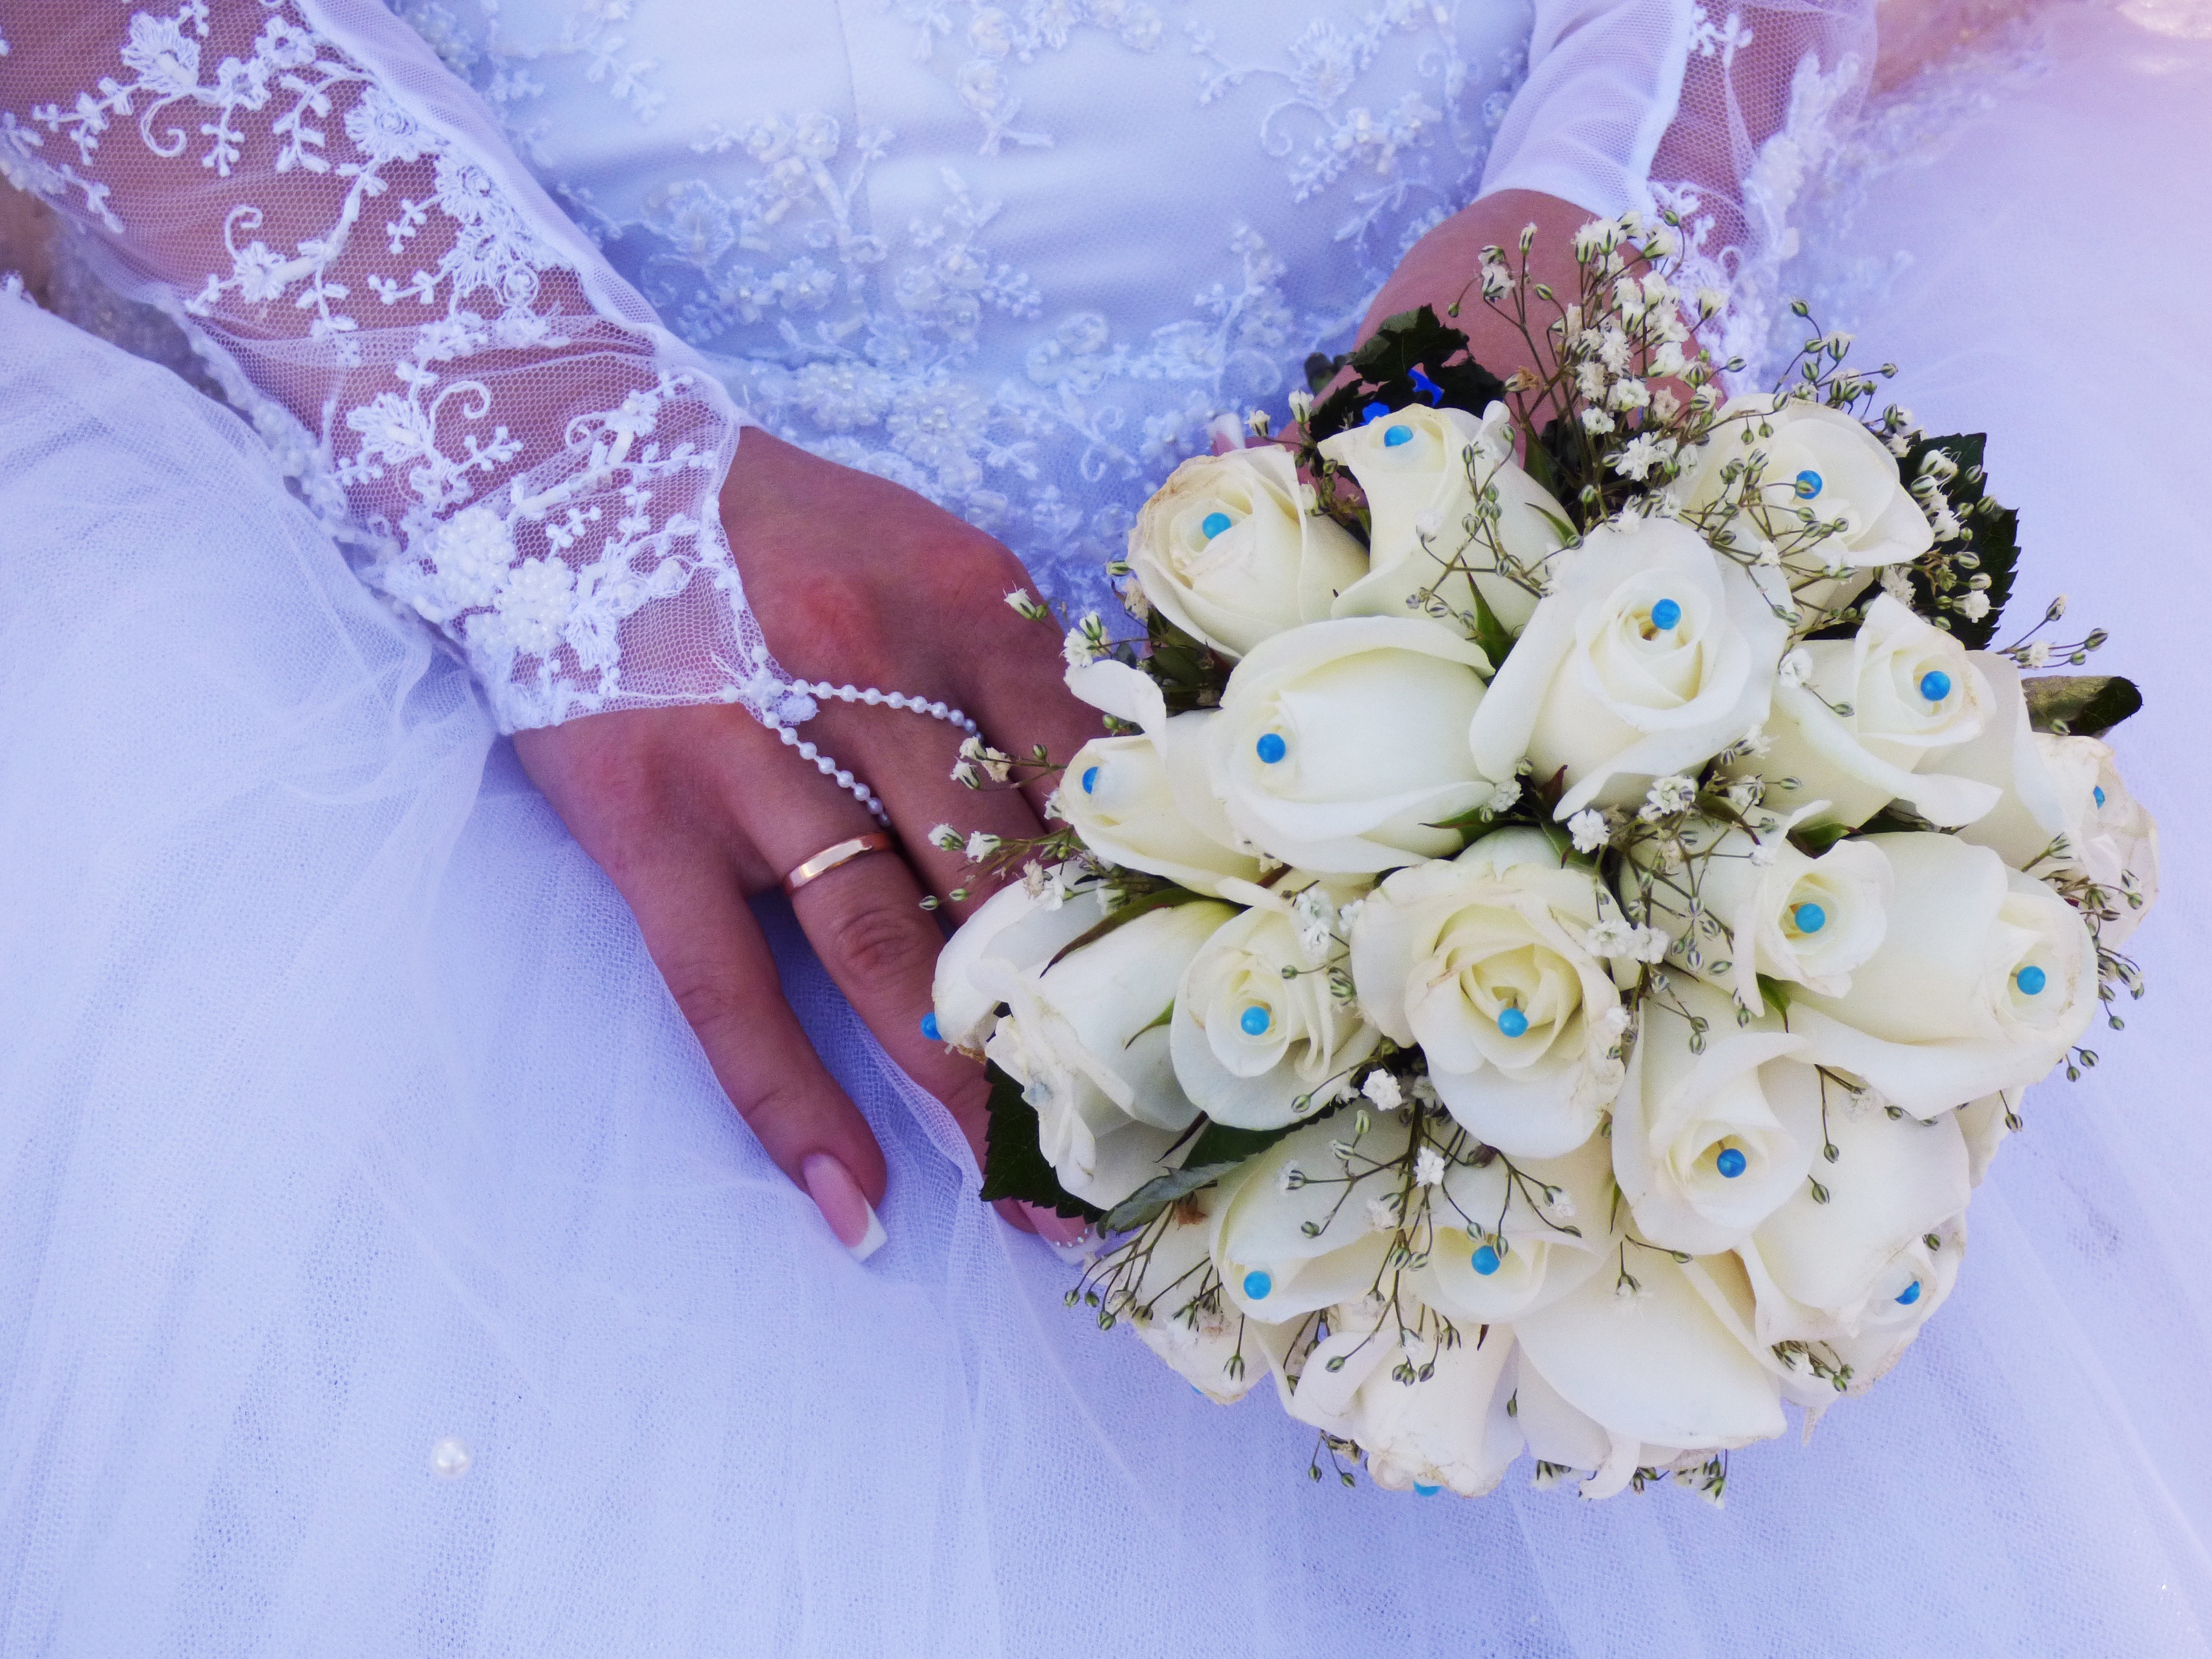
plant, flower, petal, spring, blue, wedding, bride, dress, bridal bouquet, flower bouquet